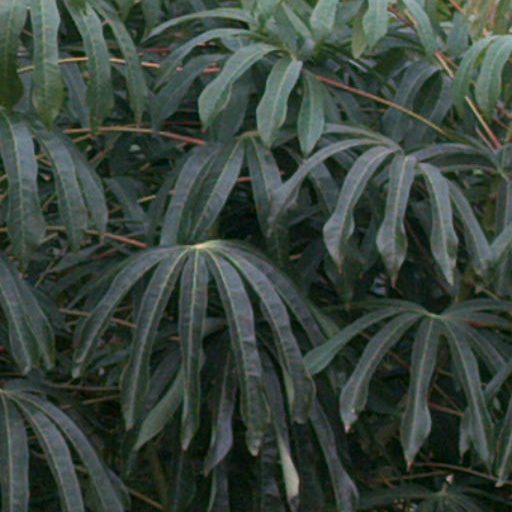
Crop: cassava